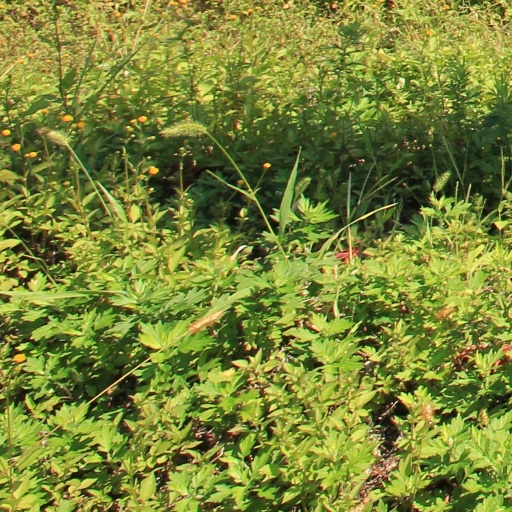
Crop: grape